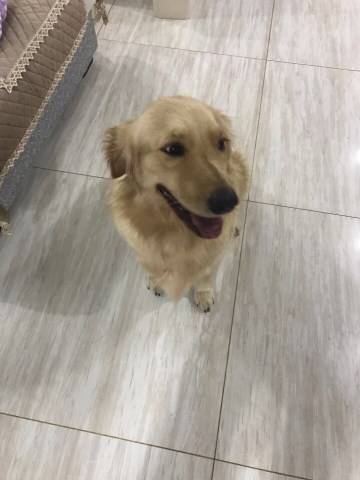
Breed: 5355-n000126-golden_retriever